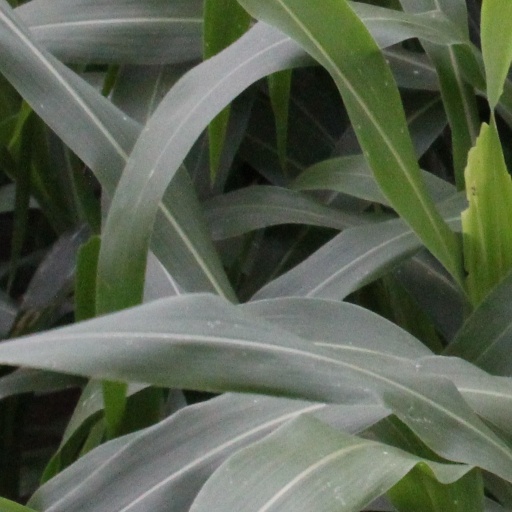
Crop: sorghum